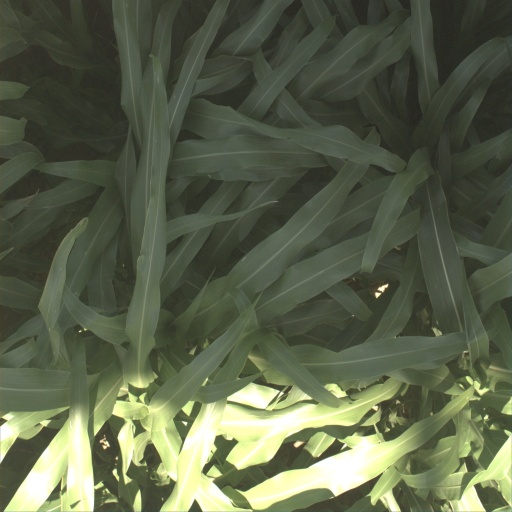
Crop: sorghum